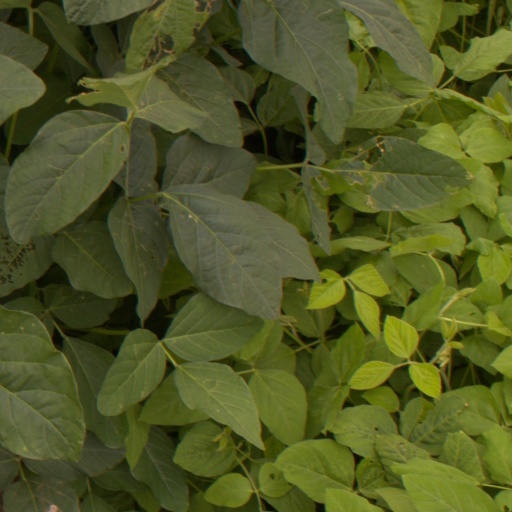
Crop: soybean